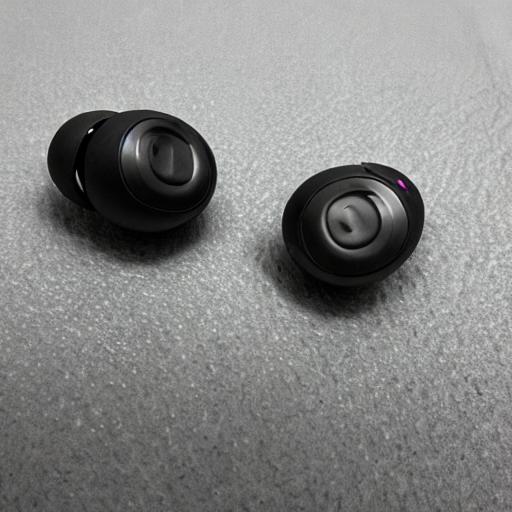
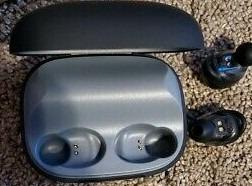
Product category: earbuds
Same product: no